Hélène Leune

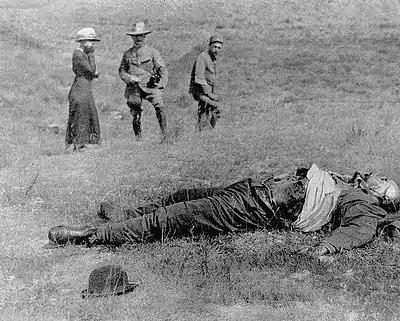
Mrs. Jean Leune and Mr. Georges Bourdon of Le Figaro, discover the corpses of seven notables of Serres, in the surroundings of Livounovo. Photo from L'Illustration, 2 August 1913.

Leune served as a volunteer nurse with the Red Cross in France during World War I. She arrived in Cambrai at the French front on 6 August 1914, where she worked at the hospital on rue Léon-Gambetta. At the beginning of the hostilities, she was taken prisoner by the Germans and held in Cambrai for five months, after which she was taken through Lille and Aix-la-Chapelle to Switzerland, from where she returned to France She wrote a book about her experience, "Tels qu'ils sont. Notes d'une infirmière de la Croix-Rouge", which was published in 1915.